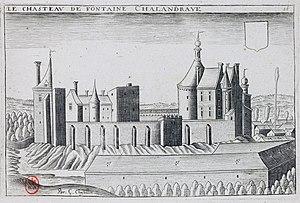
Le Château de Fontaine-Chalendray dessiné par Claude Chastillon en 1610.
Fontaine-Chalendray est une commune du Sud-Ouest de la France située dans le département de la Charente-Maritime en région Nouvelle-Aquitaine.